Cuneo

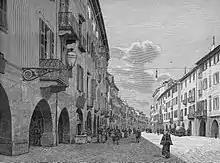
19th-century image of Cuneo

Cuneo was founded in 1198 by the local population, who declared it an independent commune, freeing themselves from the authority of the bishops of Asti and the marquisses of Montferrat and Saluzzo. In 1210, the latter occupied it, and in 1231 the "Cuneesi" rebelled. In 1238, they were recognized as a free commune by Emperor Frederick II.